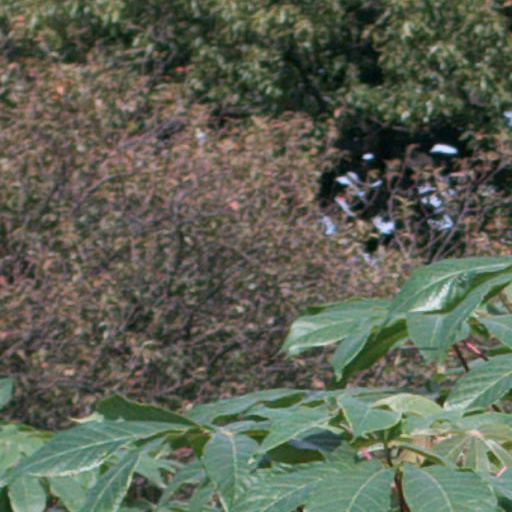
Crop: cassava